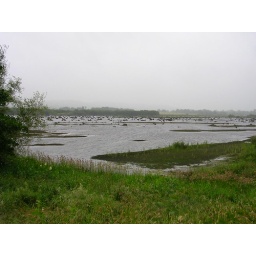
All of the objects in the lake are tree stumps and this lake is huge.